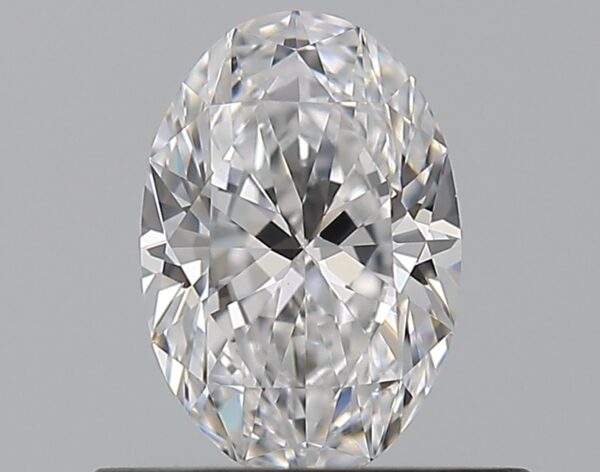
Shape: oval
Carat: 0.5
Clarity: VS1
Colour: D
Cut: EX
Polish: EX
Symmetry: VG
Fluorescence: M
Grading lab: GIA
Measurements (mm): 6.36 x 4.32 x 2.69